Agnes Callard

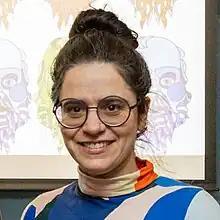
Callard in 2023

Agnes Callard (born 1976) is an American philosopher and an associate professor of philosophy at the University of Chicago. Her primary areas of specialization are ancient philosophy and ethics. She is also noted for her popular writings and work on public philosophy.